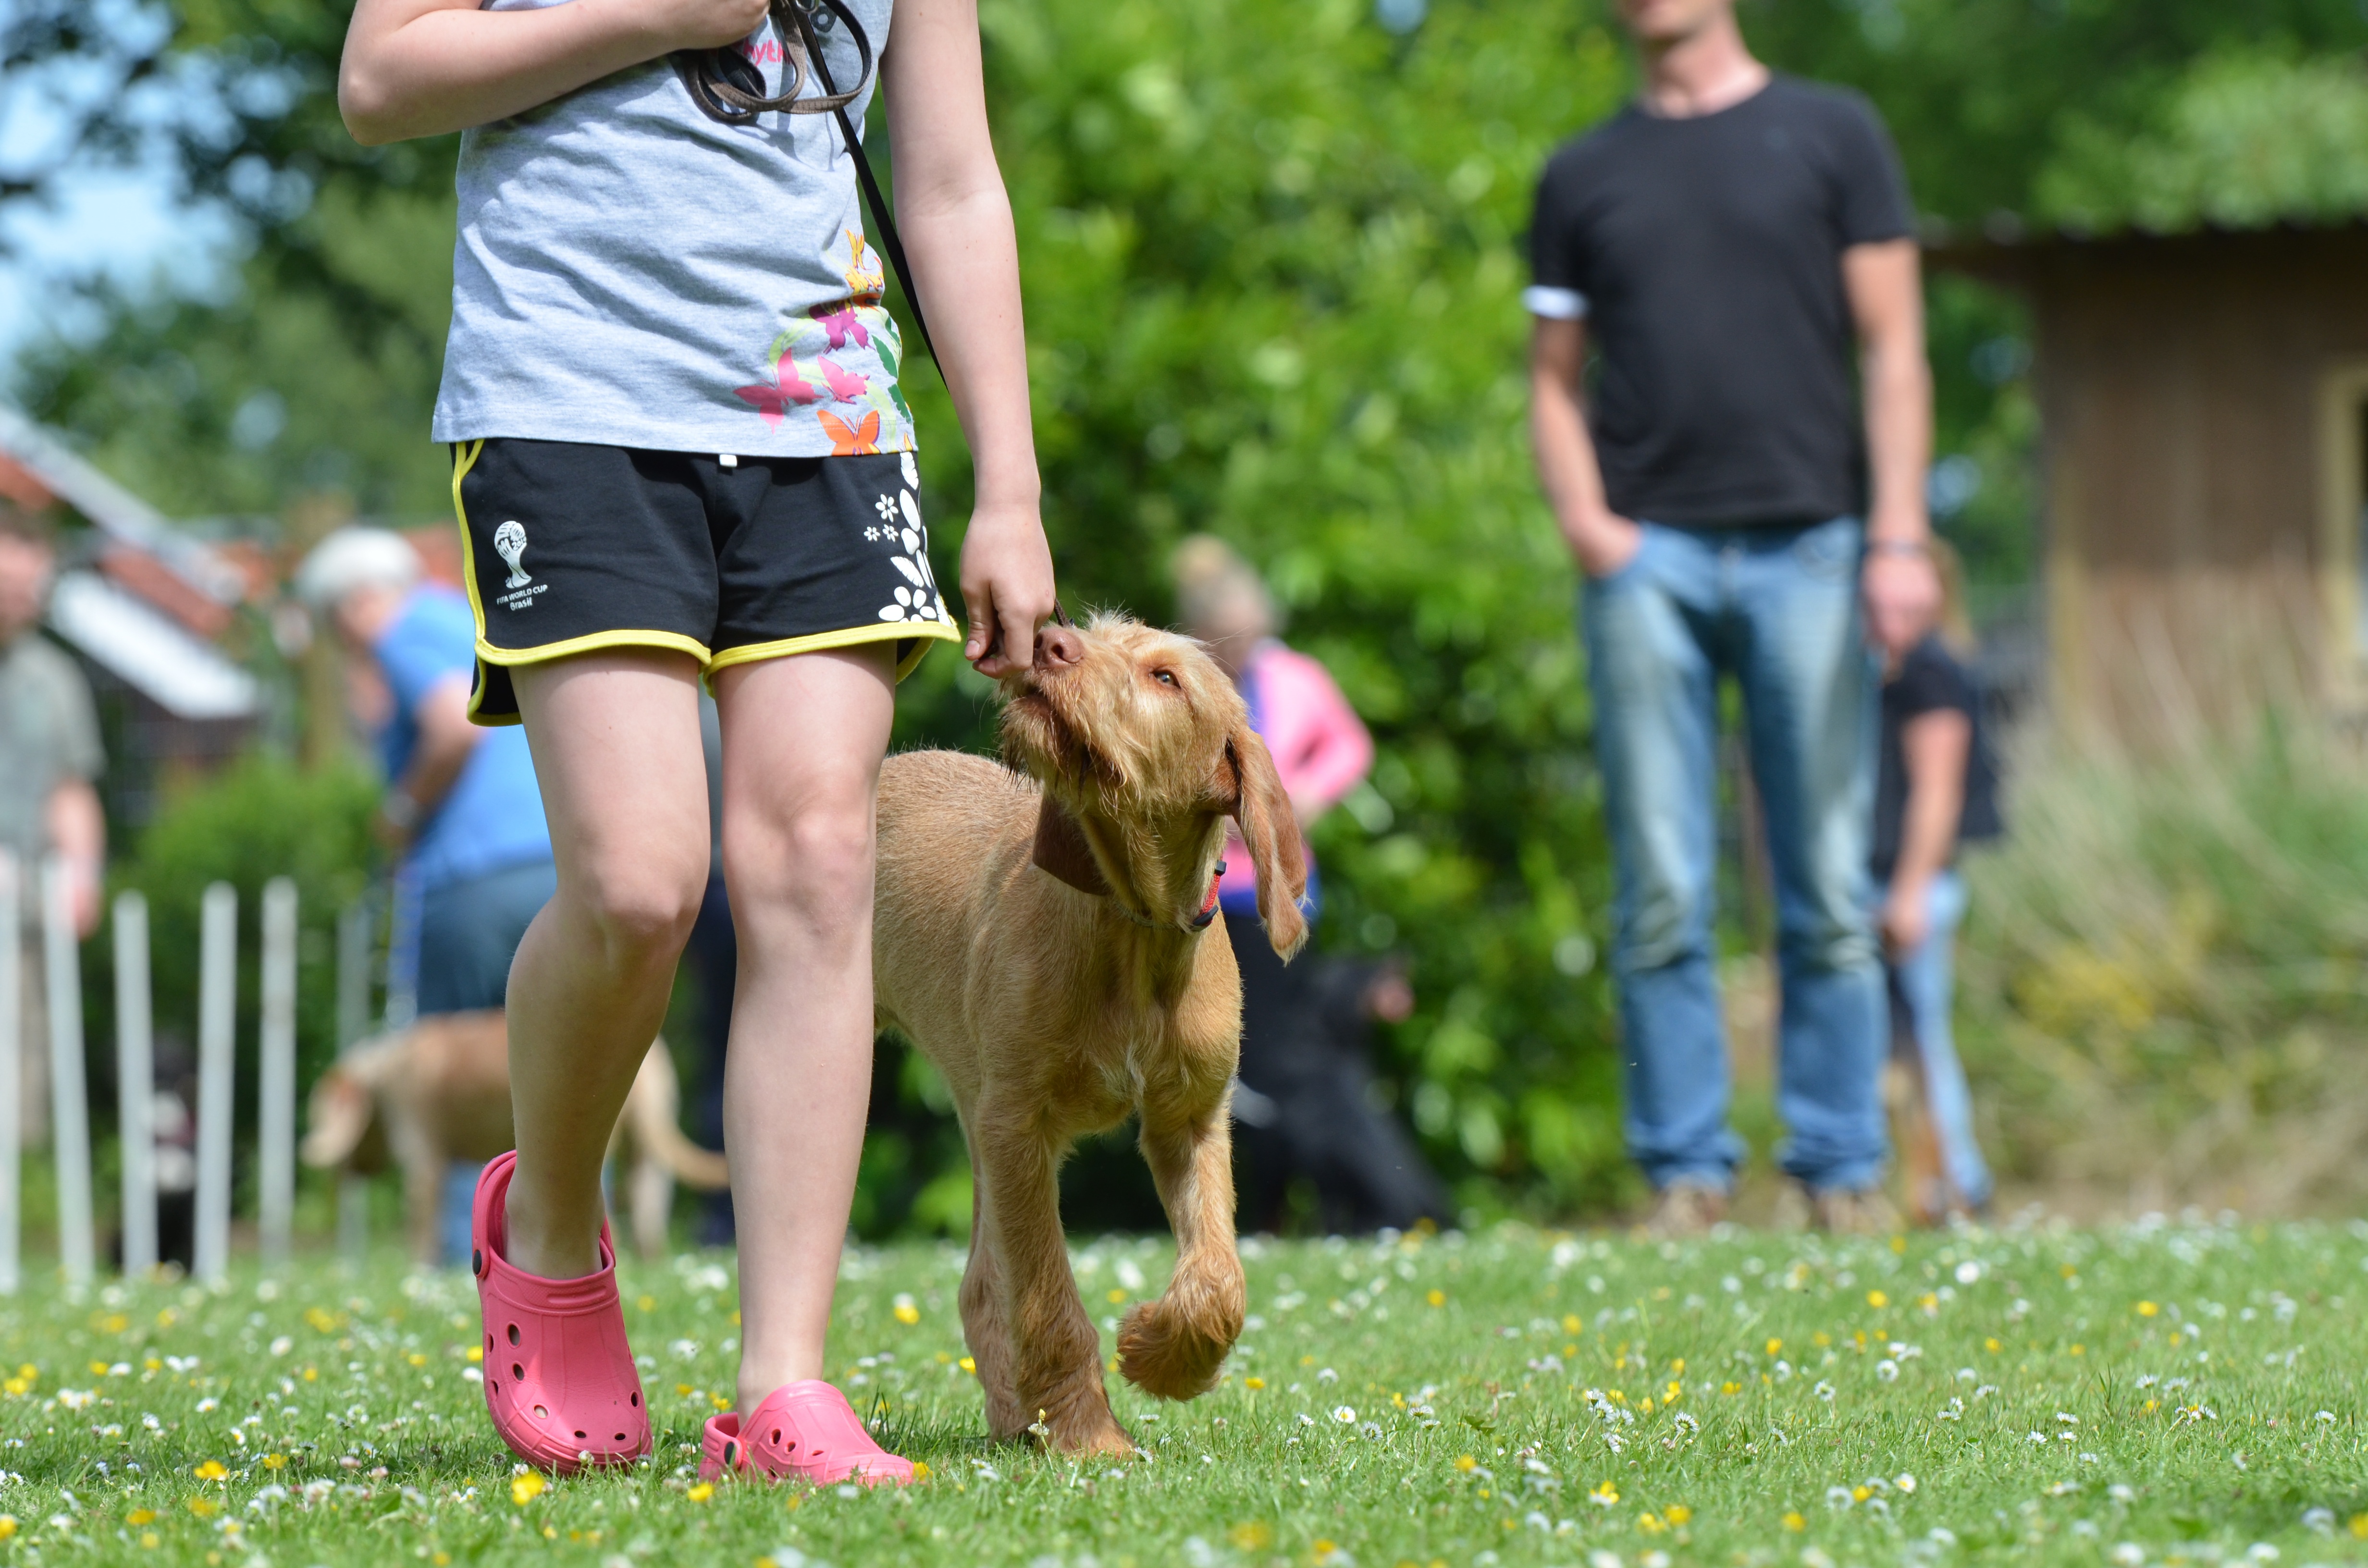
grass, girl, lawn, play, dog, training, child, hunting dog, family, fun, family life, dog walking, dog school, dog like mammal, hungarian pointing dog